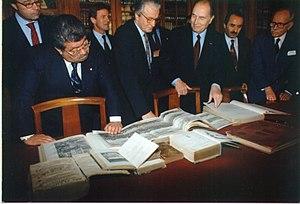
Turgut Ozal et Françoi Mitterand pandant la siganutre de l'accord bi laterale
L’université Galatasaray ou « cycle d'enseignement supérieur des établissements éducatifs de Galatasaray », a été établie par un accord signé en présence des deux présidents de la République, Turgut Özal et François Mitterrand, officiellement, le 14 avril 1992. Elle est une université publique turque francophone à Istanbul, considérée comme l'une des universités les plus prestigieuses, remarquables et prééminentes en Turquie.